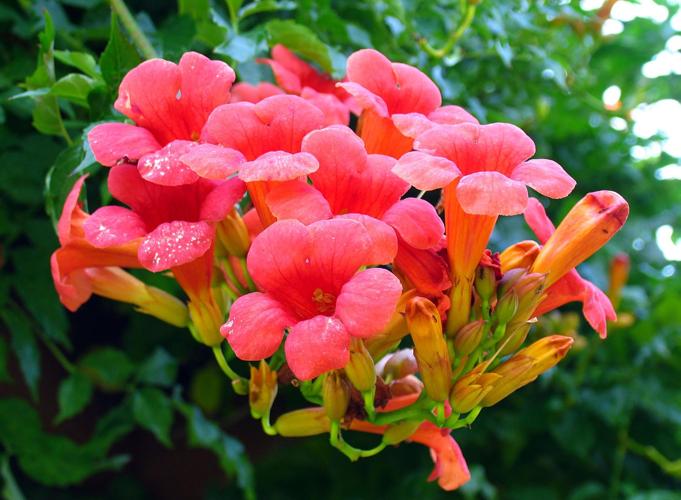
Label: trumpet creeper